Villa Pojana

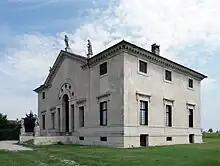
Front of the villa

Villa Pojana or Poiana, is a patrician villa in Pojana Maggiore, a town of the Province of Vicenza in the Veneto region of Italy. It was designed by the Italian Renaissance architect Andrea Palladio. It is conserved as part of the UNESCO World Heritage Site "City of Vicenza and the Palladian Villas of the Veneto".